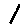
Label: 1